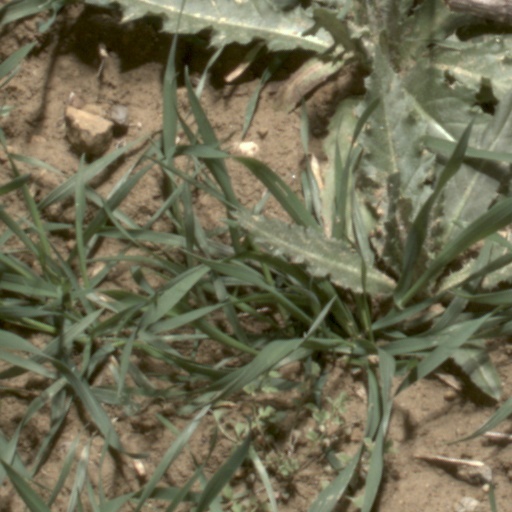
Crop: wheat